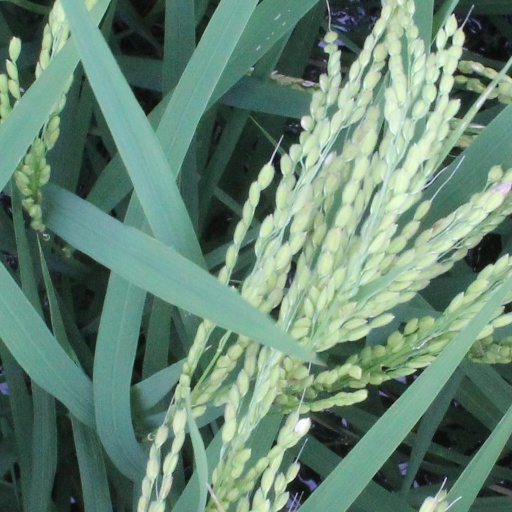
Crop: rice